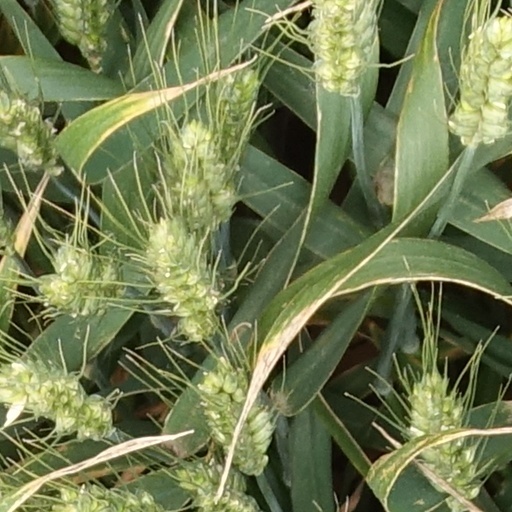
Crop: wheat